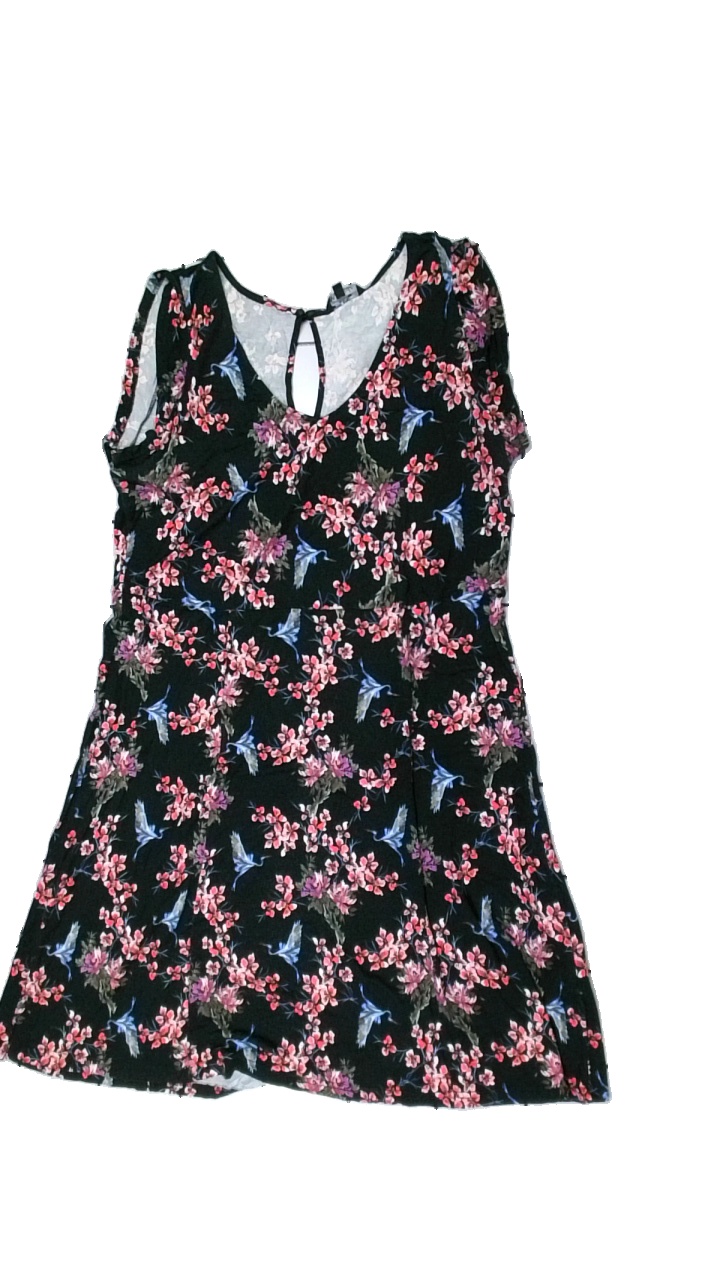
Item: Dress (Ladies)
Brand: Ms Mode
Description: blommig klänning, urtvättad
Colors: Black, Pink, Green, Multicolor
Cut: Regular
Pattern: Floral print
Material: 100% viscose
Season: Summer
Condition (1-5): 2
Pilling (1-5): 5
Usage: Export
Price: <50